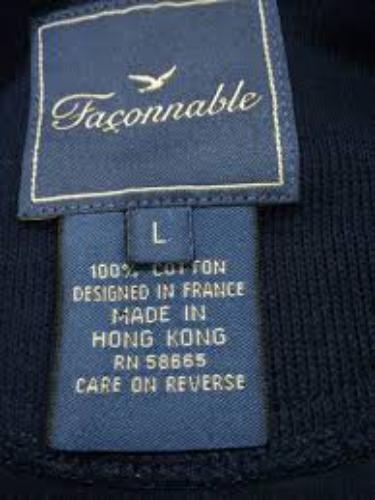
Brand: Faconnable
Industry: Clothes